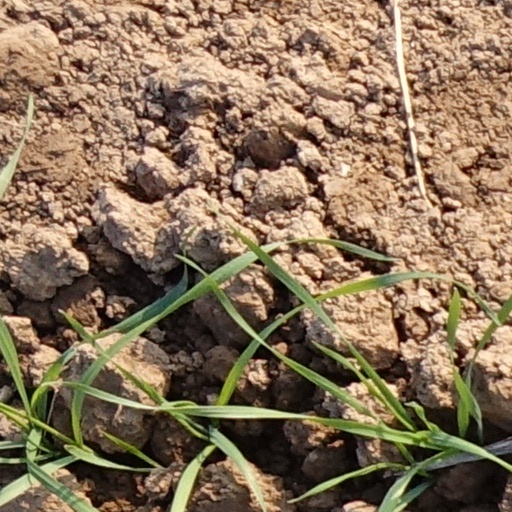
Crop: wheat